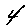
Label: 4